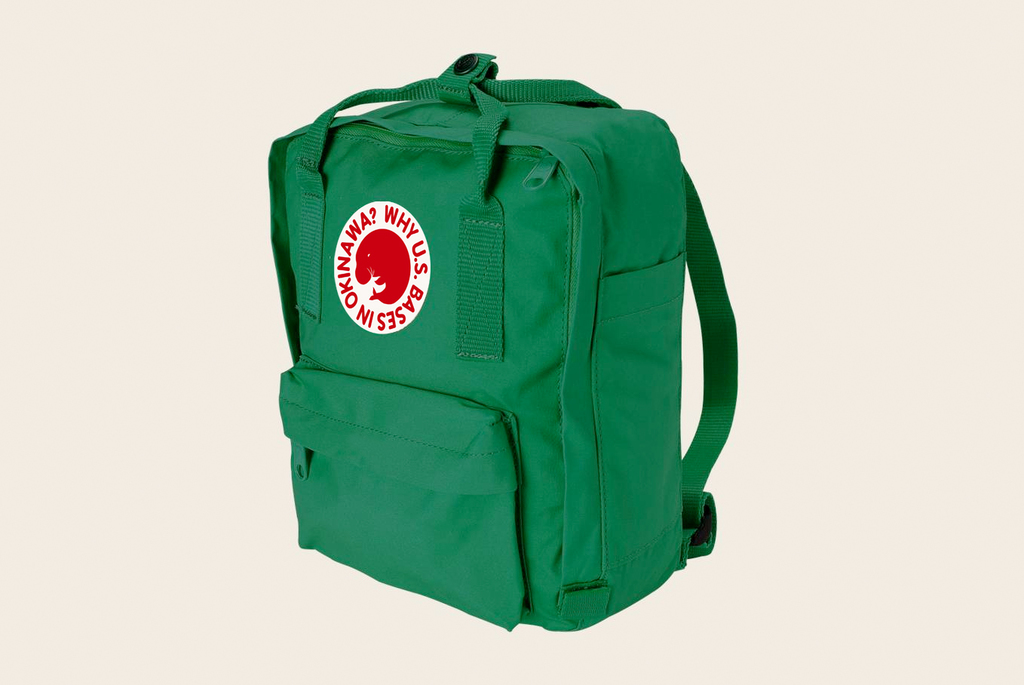
Label: others